Three Investigations

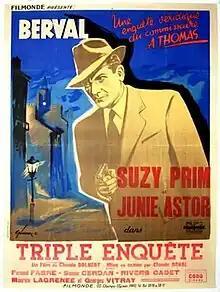

Three Investigations (French: Triple enquête) is a 1948 French crime film directed by Claude Orval and starring Antonin Berval, Suzy Prim and Junie Astor. The film's sets were designed by the art directors Aimé Bazin and Louis Le Barbenchon.